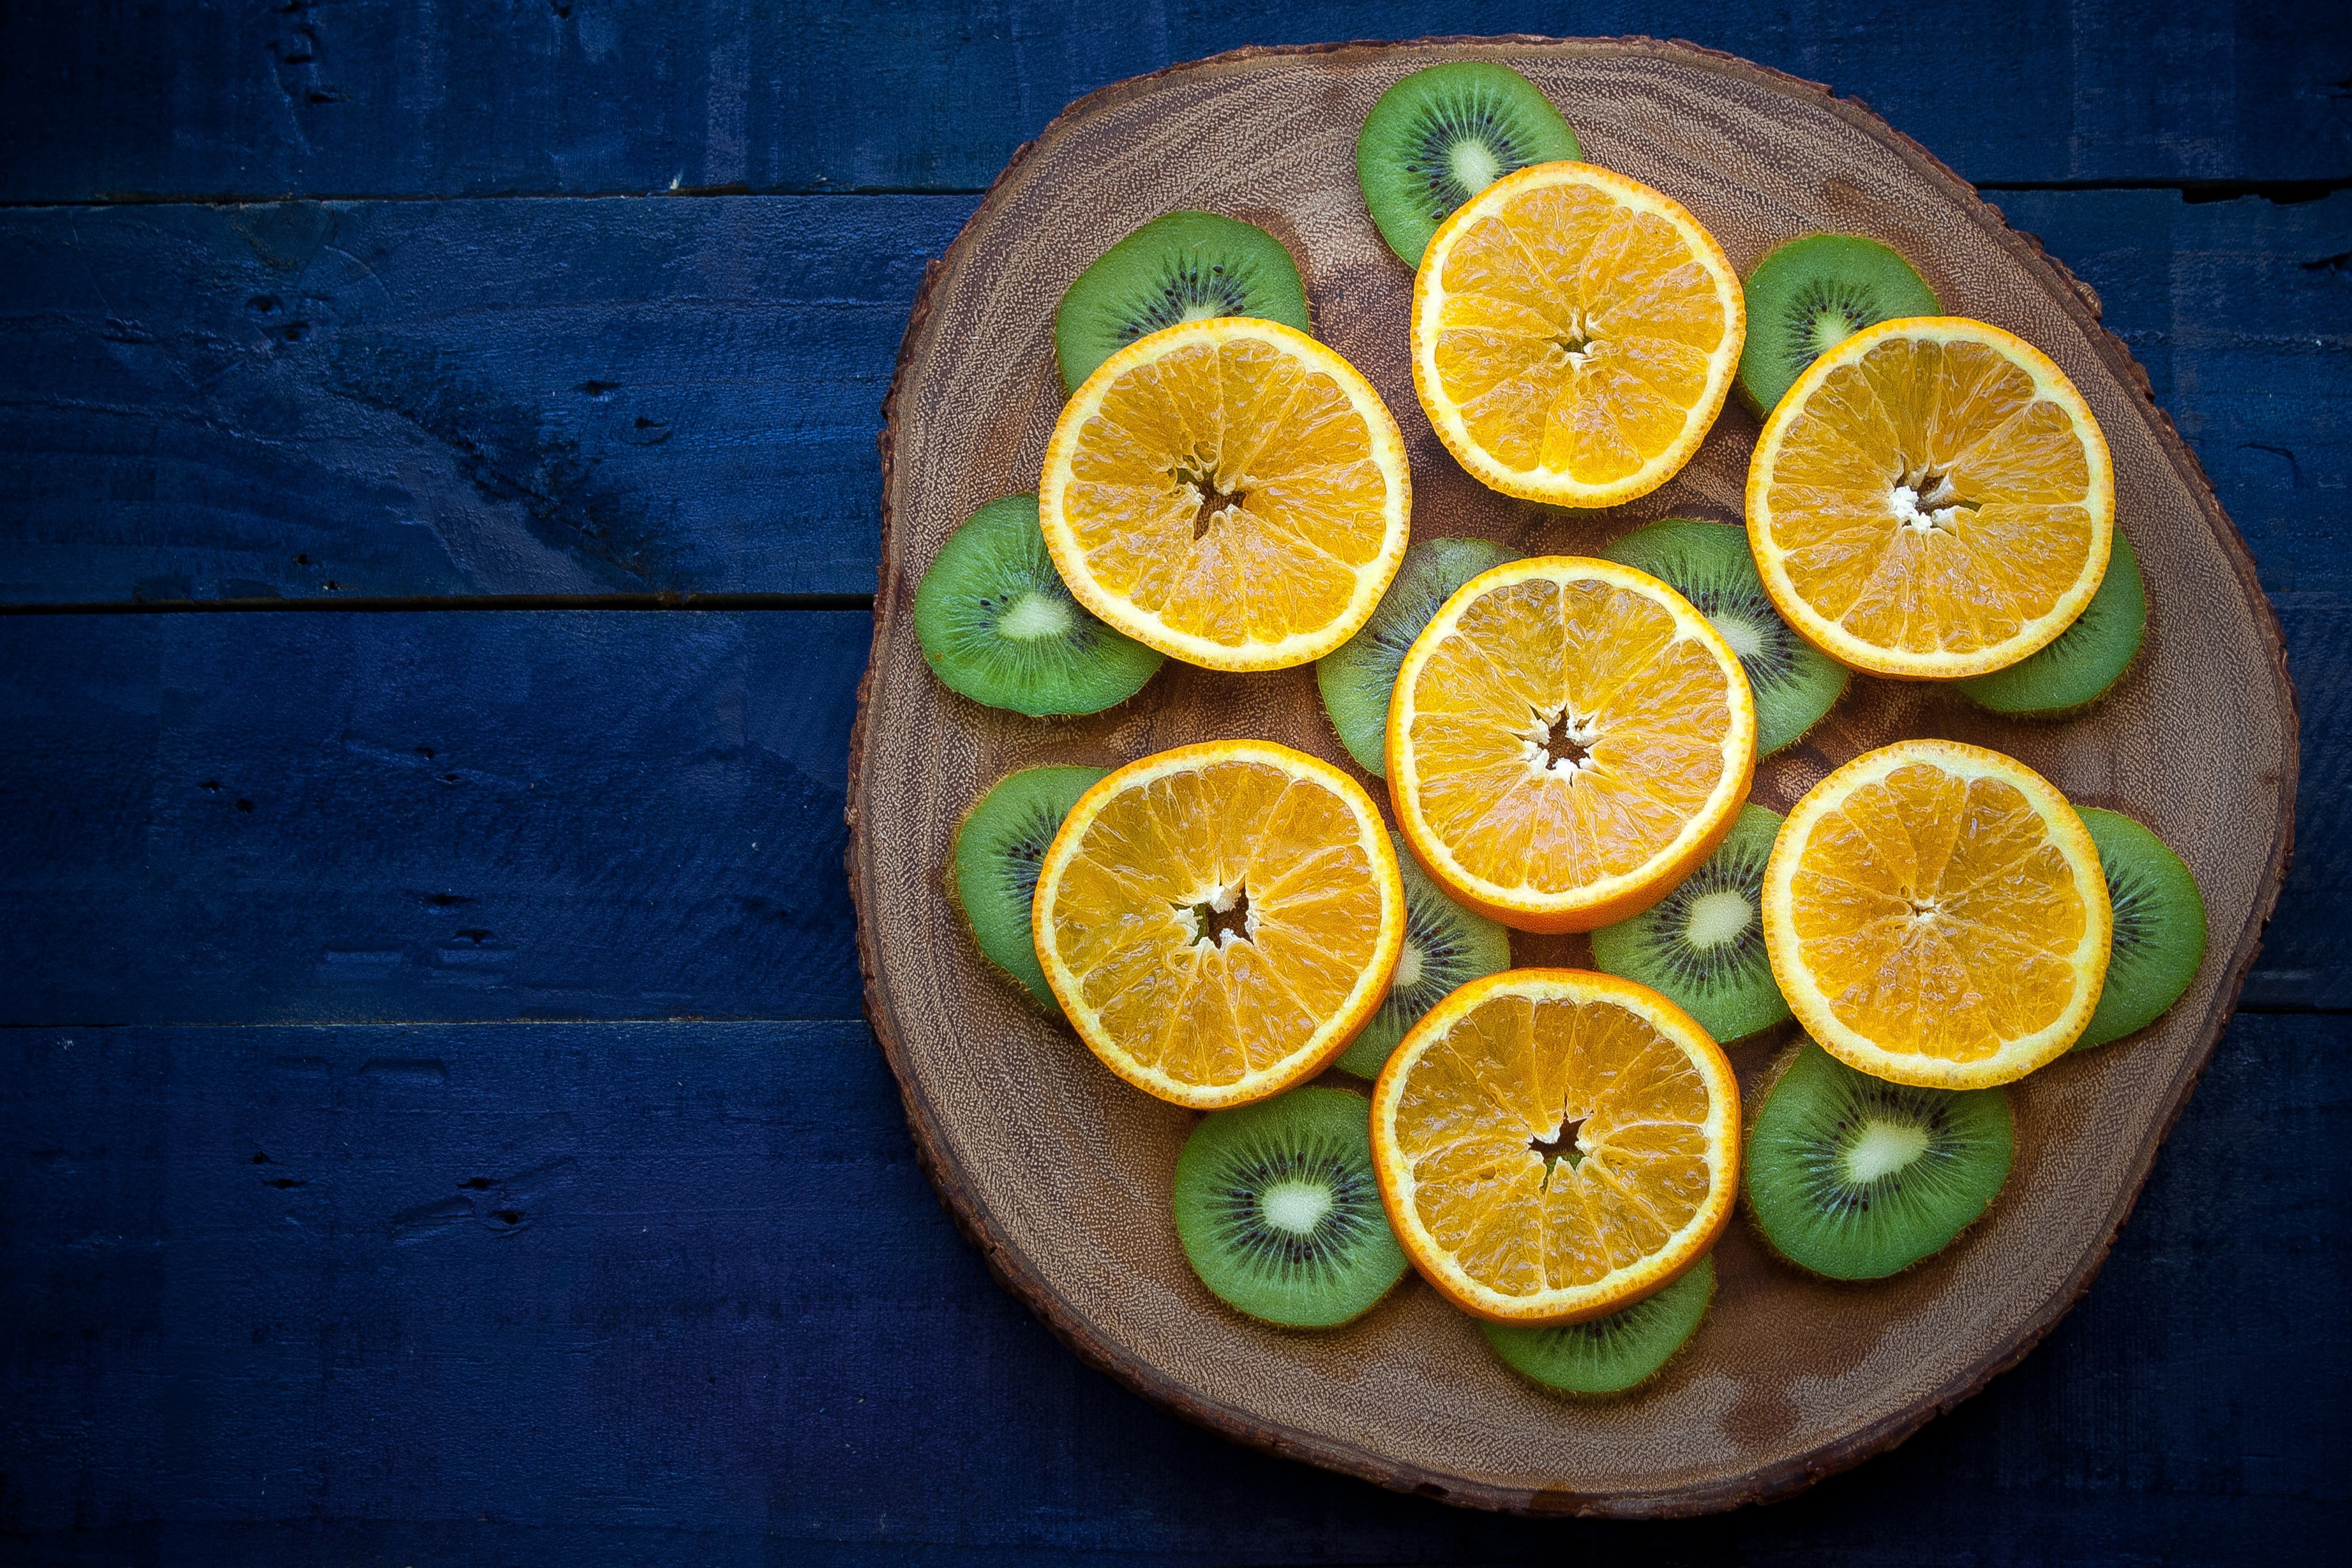
lime, citrus, key lime, food, lemon, fruit, meyer lemon, rangpur, citric acid, citron, plant, sweet lemon, ingredient, lemon lime, produce, cuisine, orange, vegetarian food, bitter orange